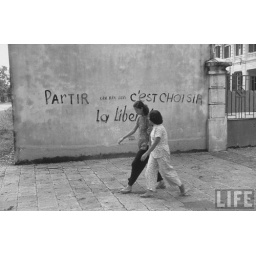
Women walking beside a wall bearing political sayings. 10-1954